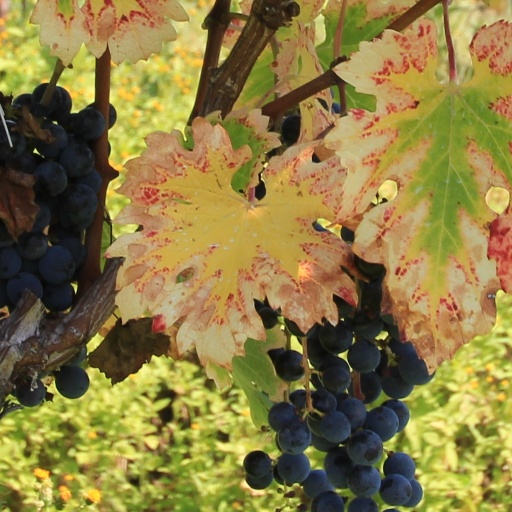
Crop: grape